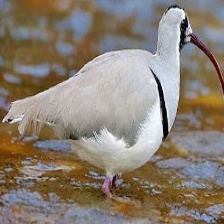
Species: IBISBILL
Scientific name: IBIDORHYNCHA STRUTHERSII